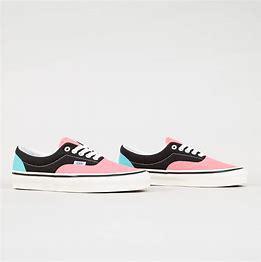
Brand: Vans
Model: Era 95 DX